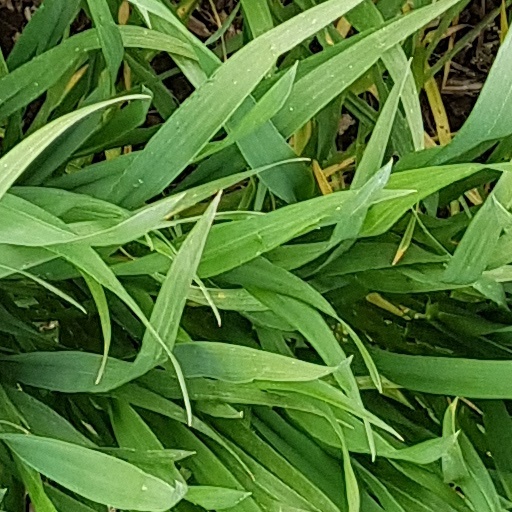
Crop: wheat